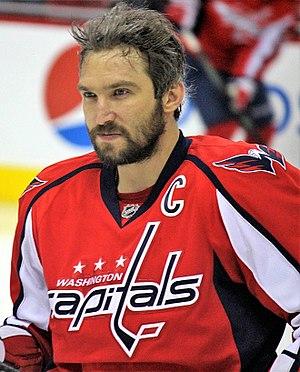
Le 63ᵉ Match des étoiles de la Ligue nationale de hockey se déroule à Tampa, en Floride, au Amalie Arena le 28 janvier 2018, sur la patinoire du Lightning de Tampa Bay. C'est la deuxième fois que celle ville reçoit le Match des étoiles de la LNH, ayant déjà été l'hôte du match de 1999.